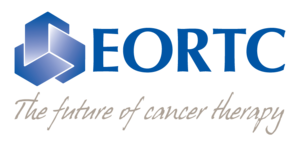
L'Organisation européenne pour la recherche et le traitement du cancer est une organisation non gouvernementale œuvrant pour promouvoir le combat contre le cancer en Europe.